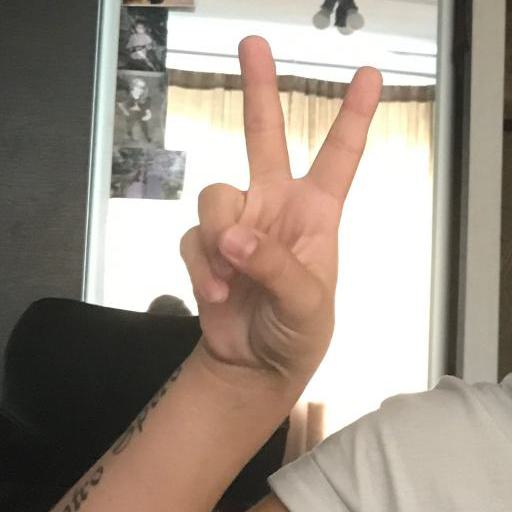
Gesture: peace